90 West Street

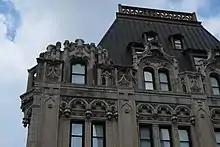
Dormer windows in the copper-clad roof

90 West Street is located on a plot facing West Street to the west, Cedar Street and the World Trade Center to the north, and Albany Street to the south. The lot is roughly parallelogram-shaped. The building shares its block with 130 Cedar Street, a 19-story hotel. The building carries the address numbers 87–95 West Street, inclusive, as well as odd address numbers 21–25 Albany Street and even address numbers 136–140 Cedar Street.